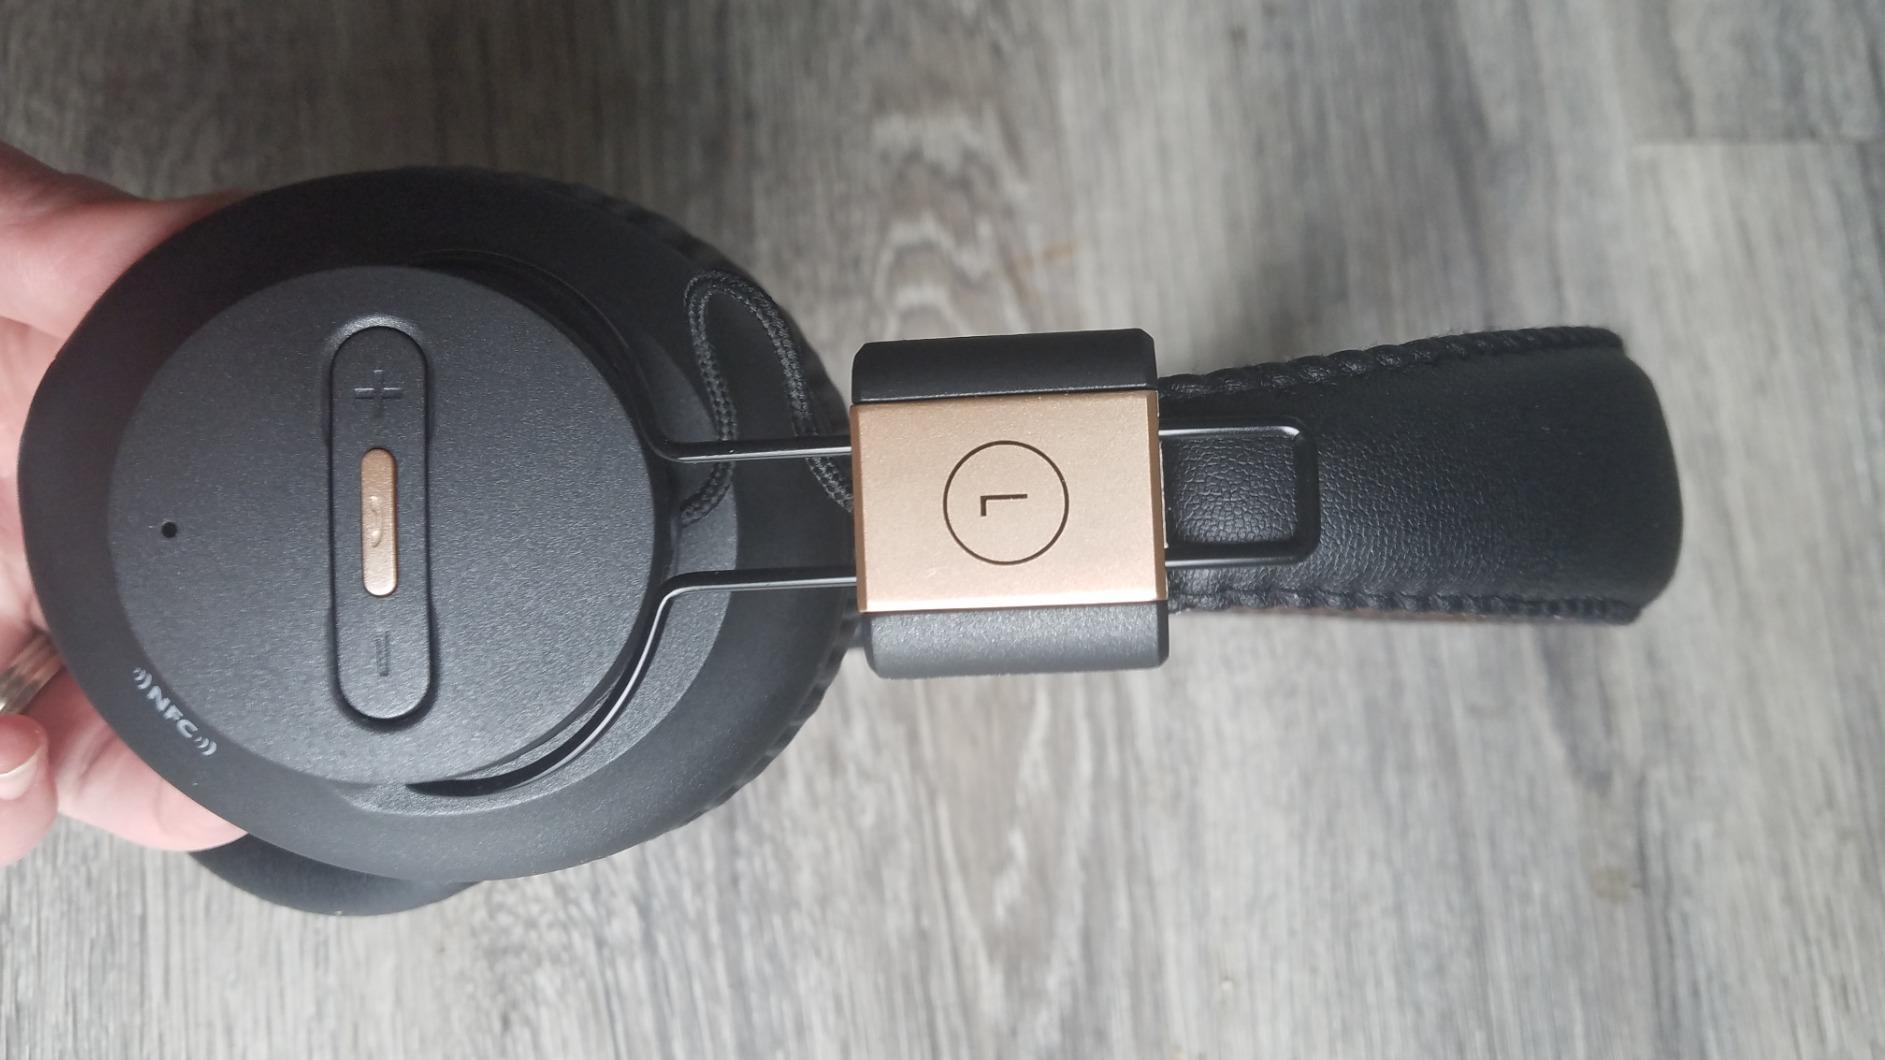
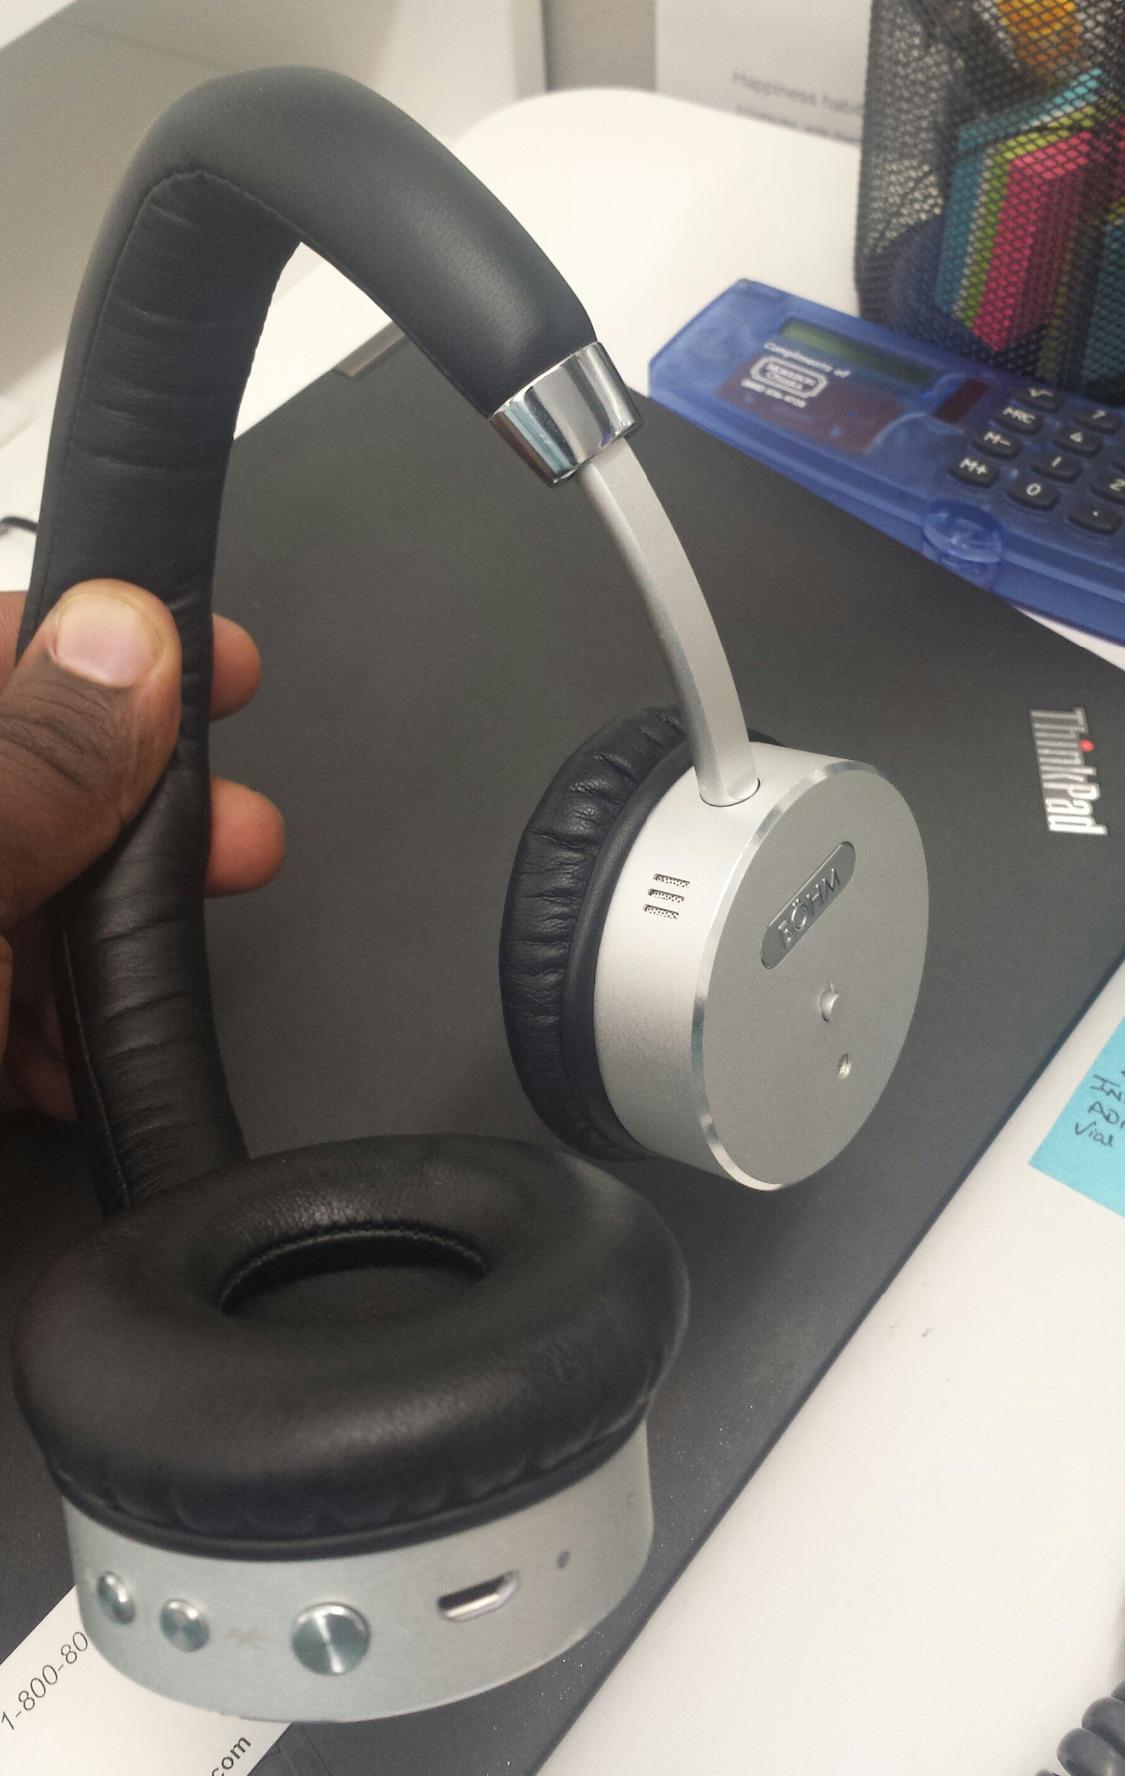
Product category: headphones
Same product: no